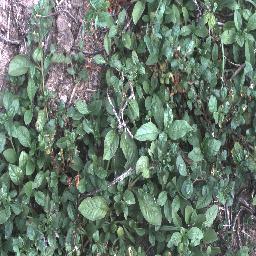
Label: negative